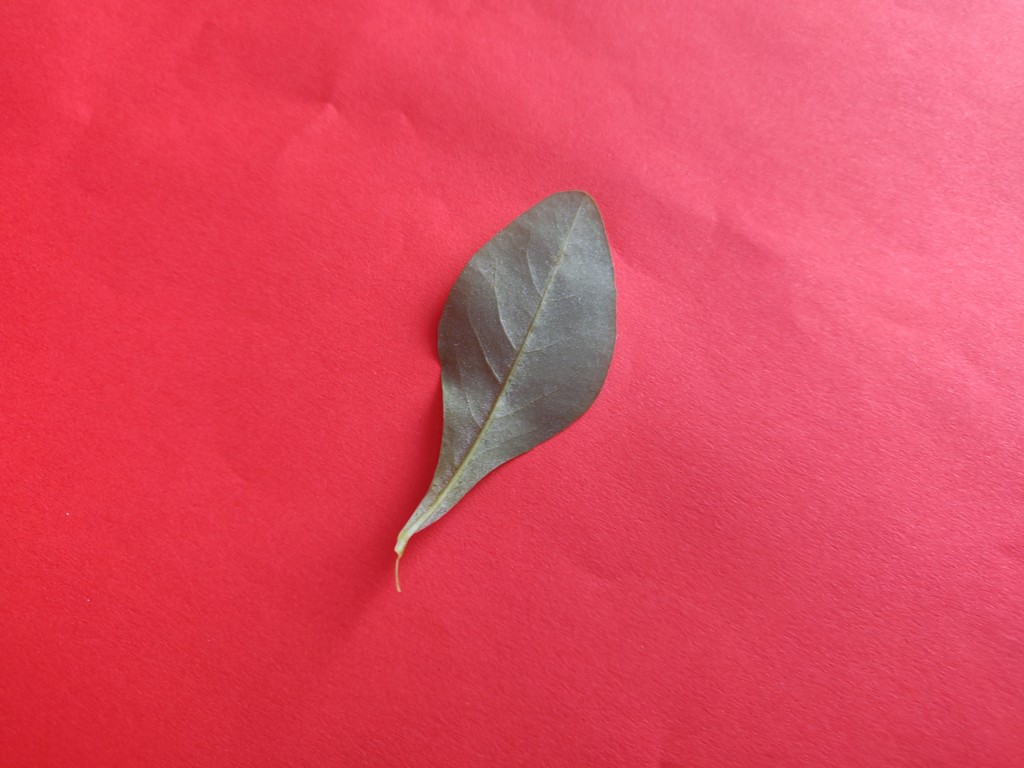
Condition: Healthy
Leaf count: single
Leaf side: back